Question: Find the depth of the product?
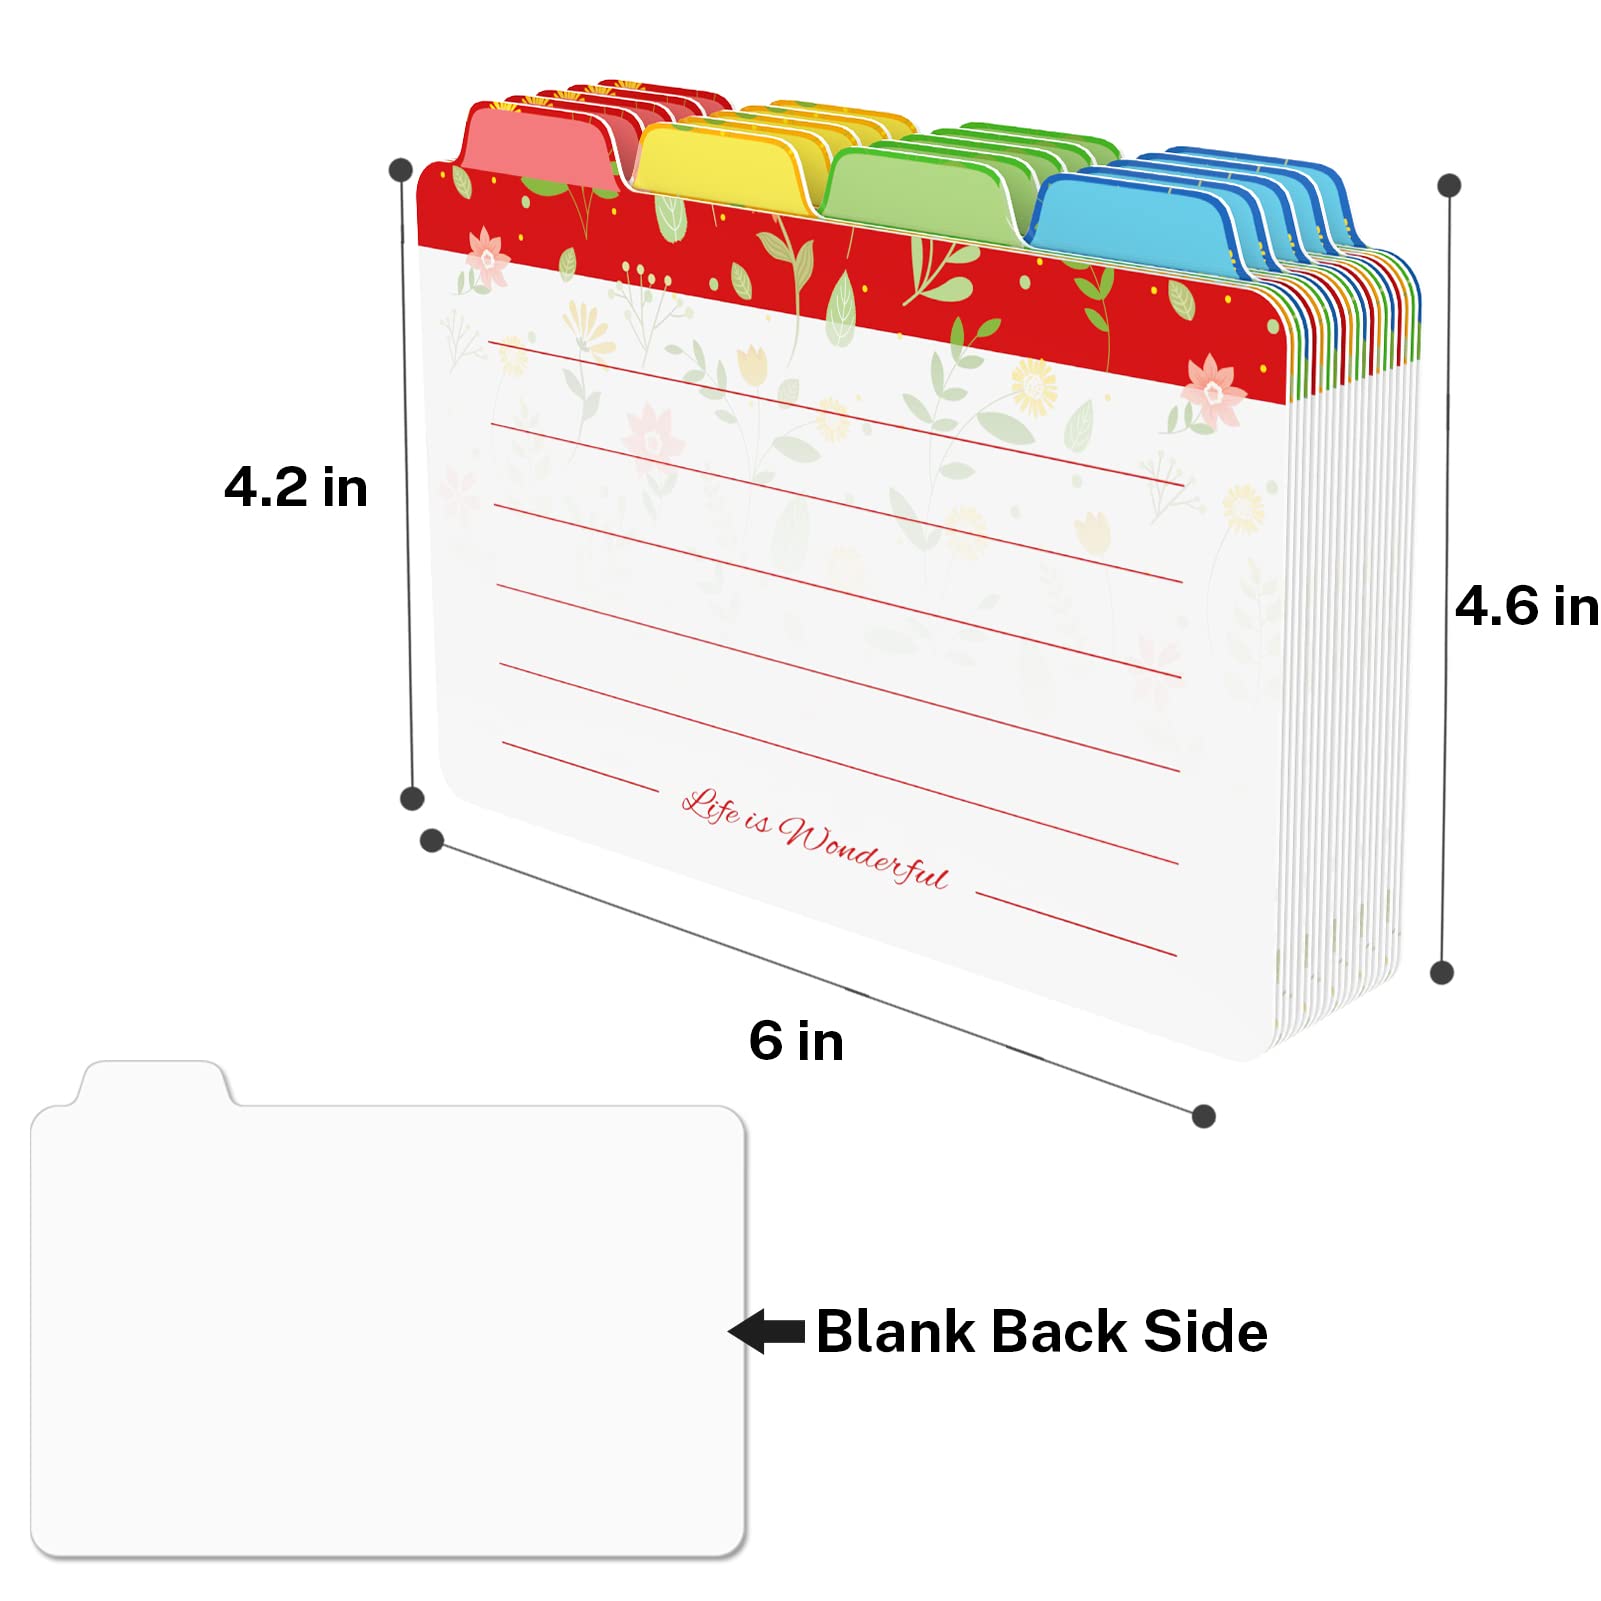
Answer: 6.0 inch